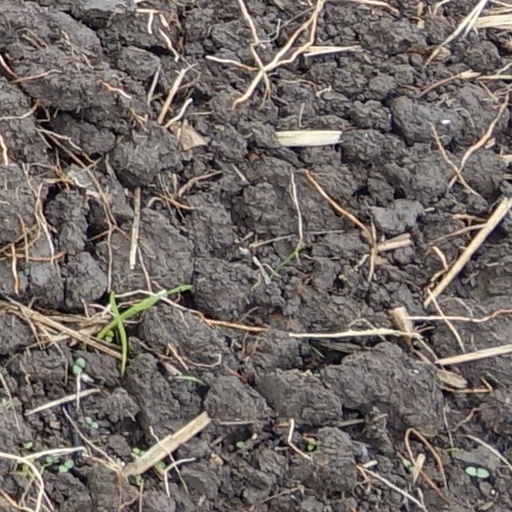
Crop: wheat